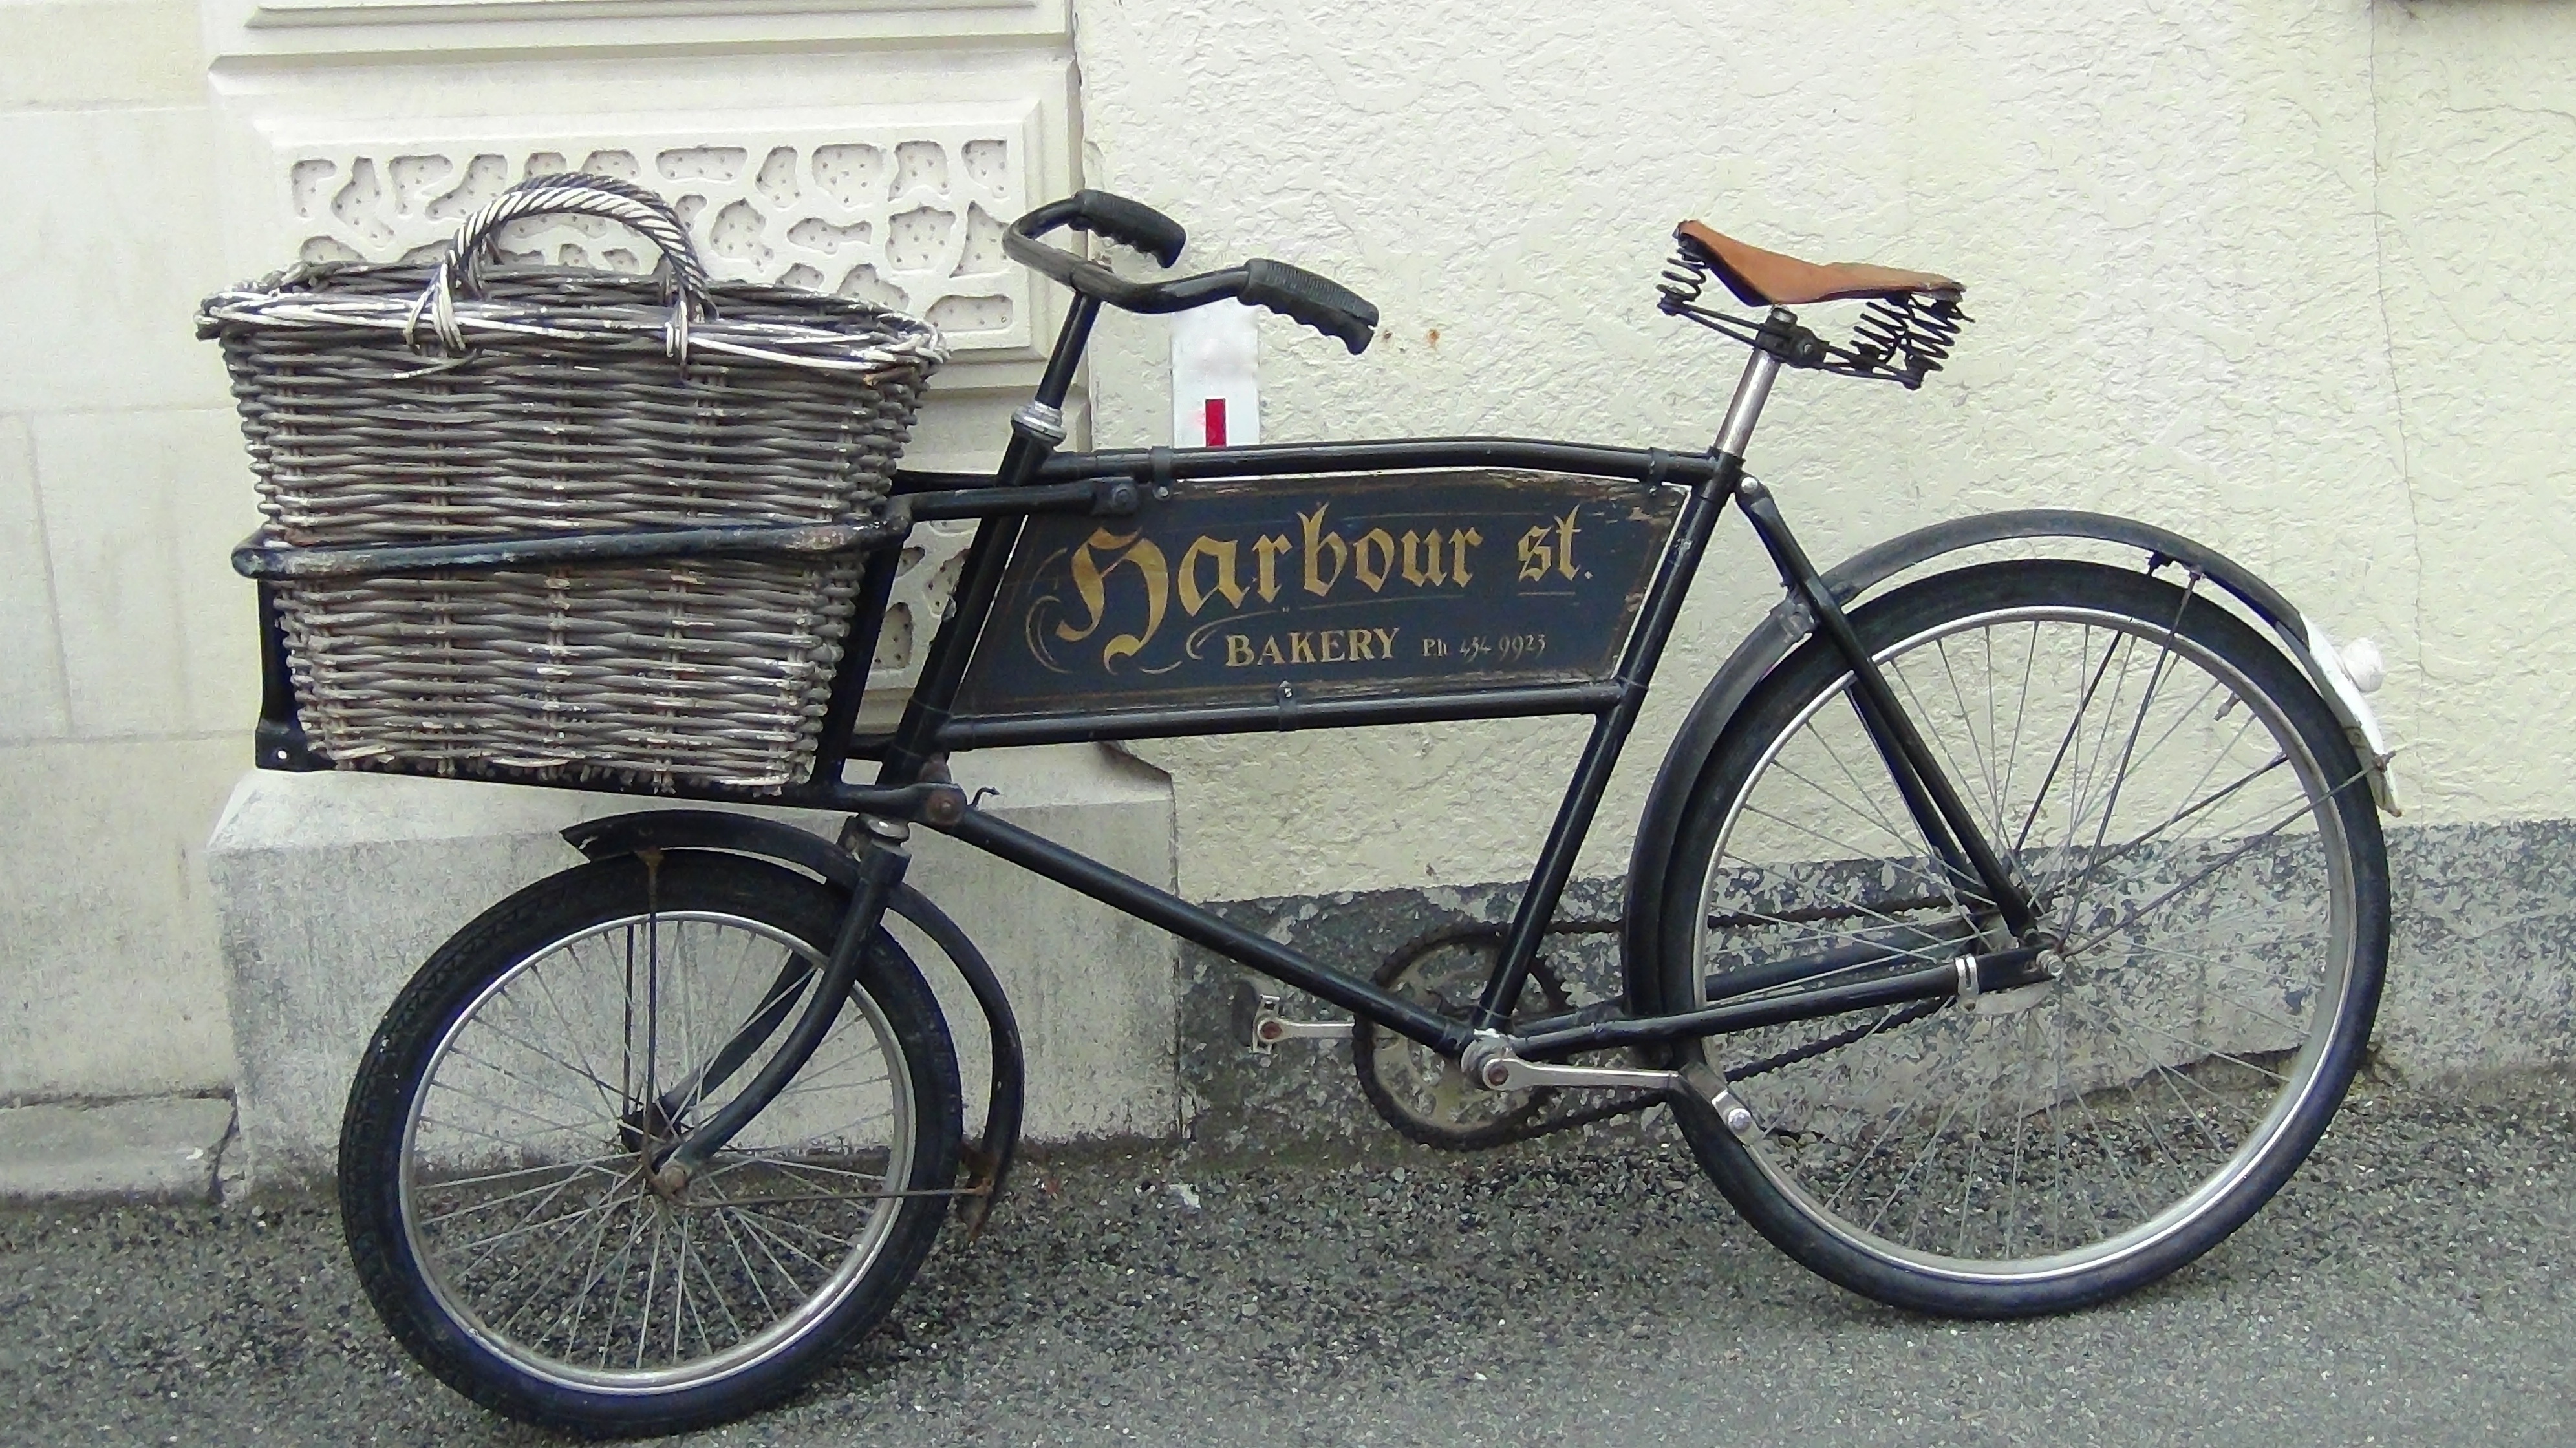
wheel, bicycle, vehicle, basket, sports equipment, delivery, land vehicle, road bicycle, racing bicycle, hybrid bicycle, bicycle trailer